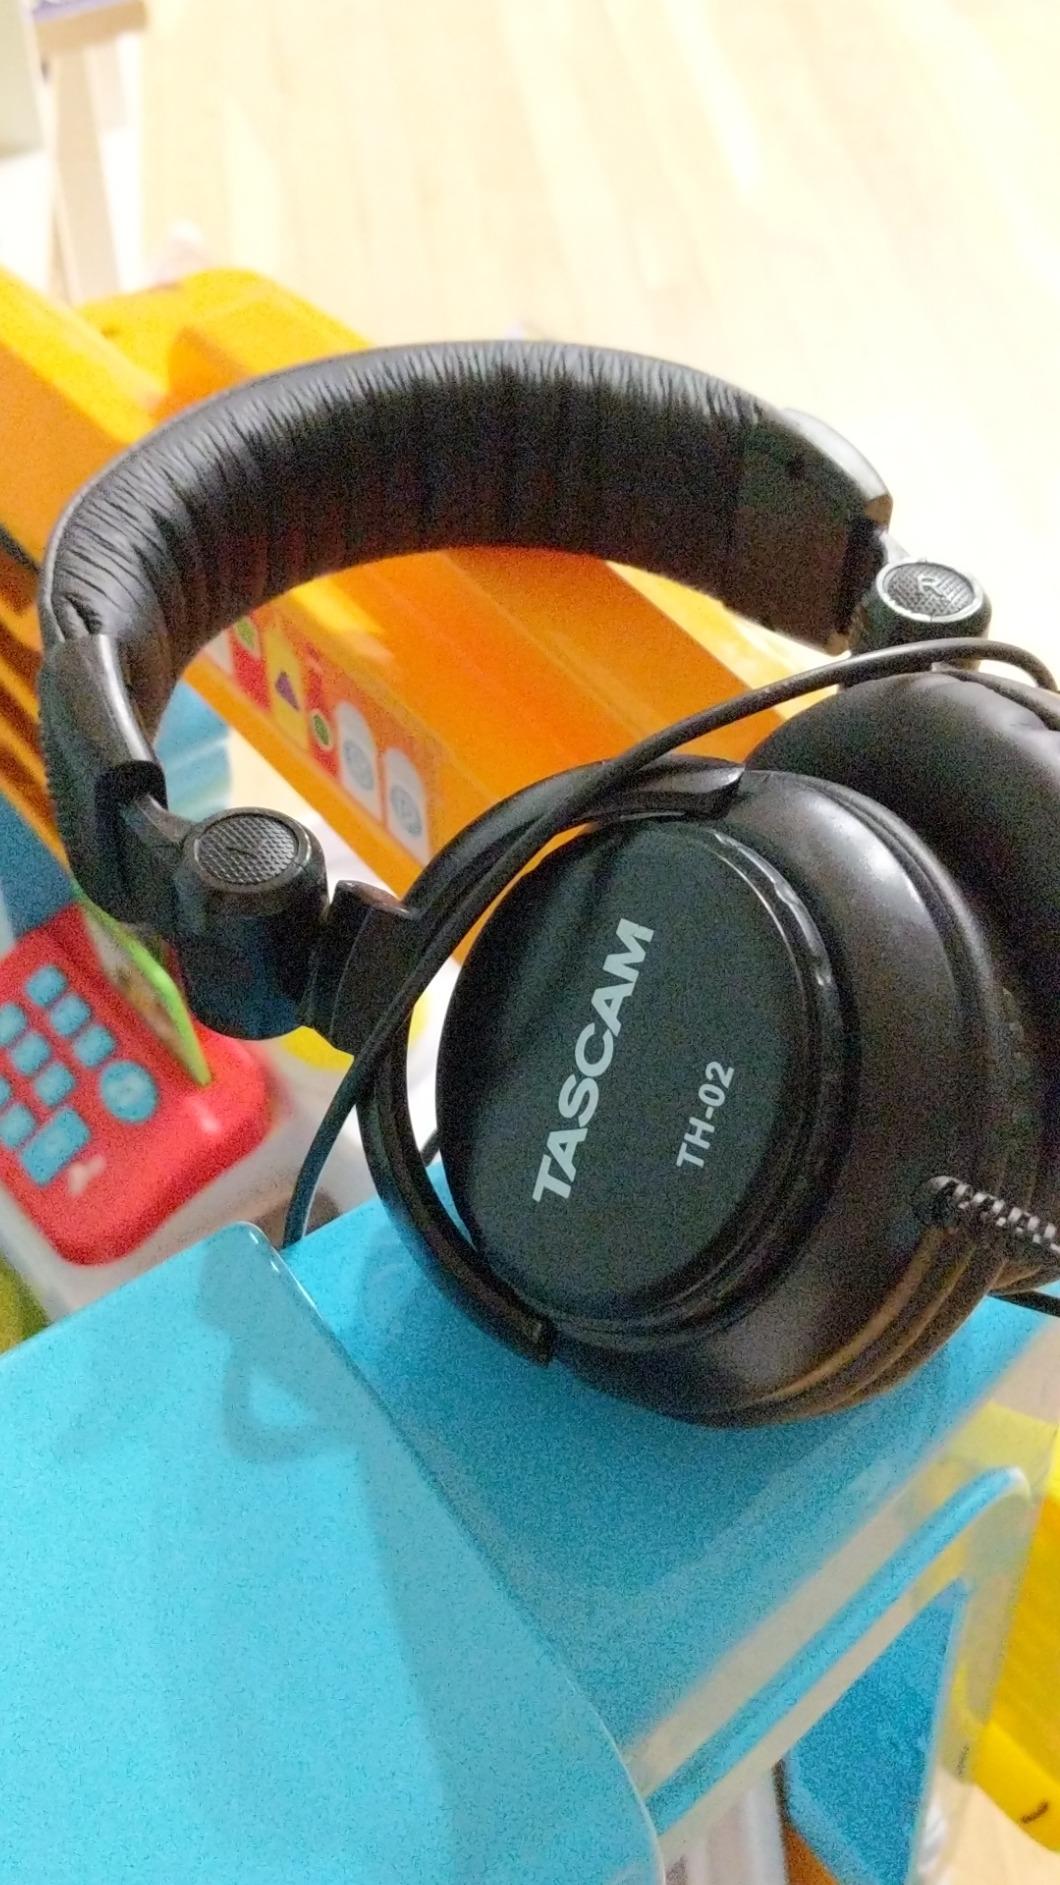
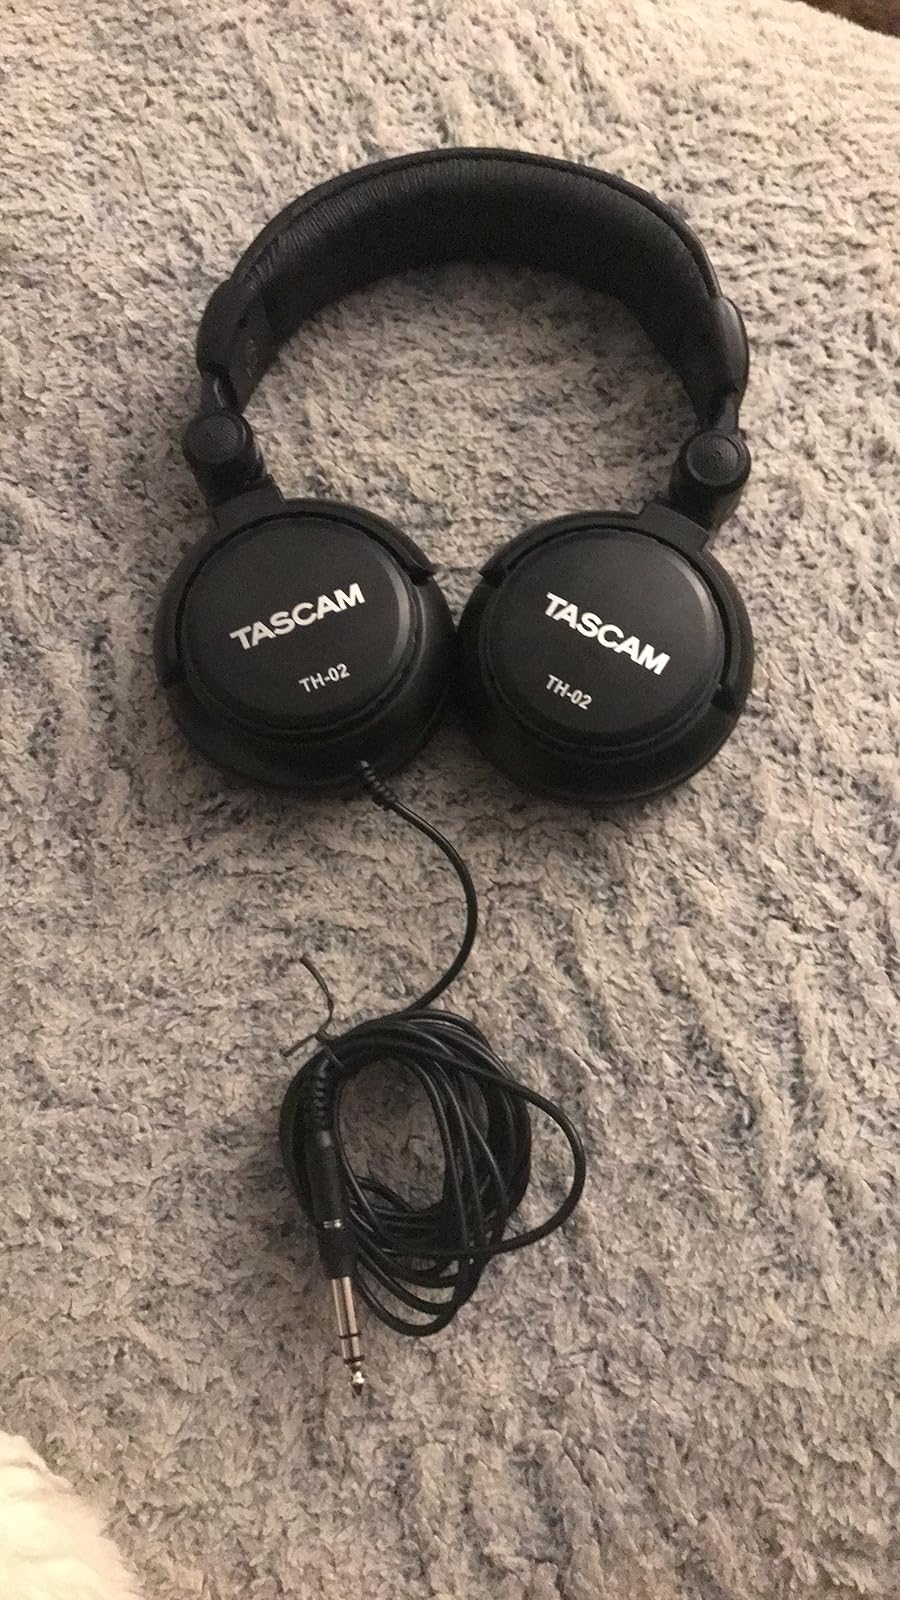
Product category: headphones
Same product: yes